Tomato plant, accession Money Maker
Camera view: bottom (45 deg); turntable rotation: 270 degrees
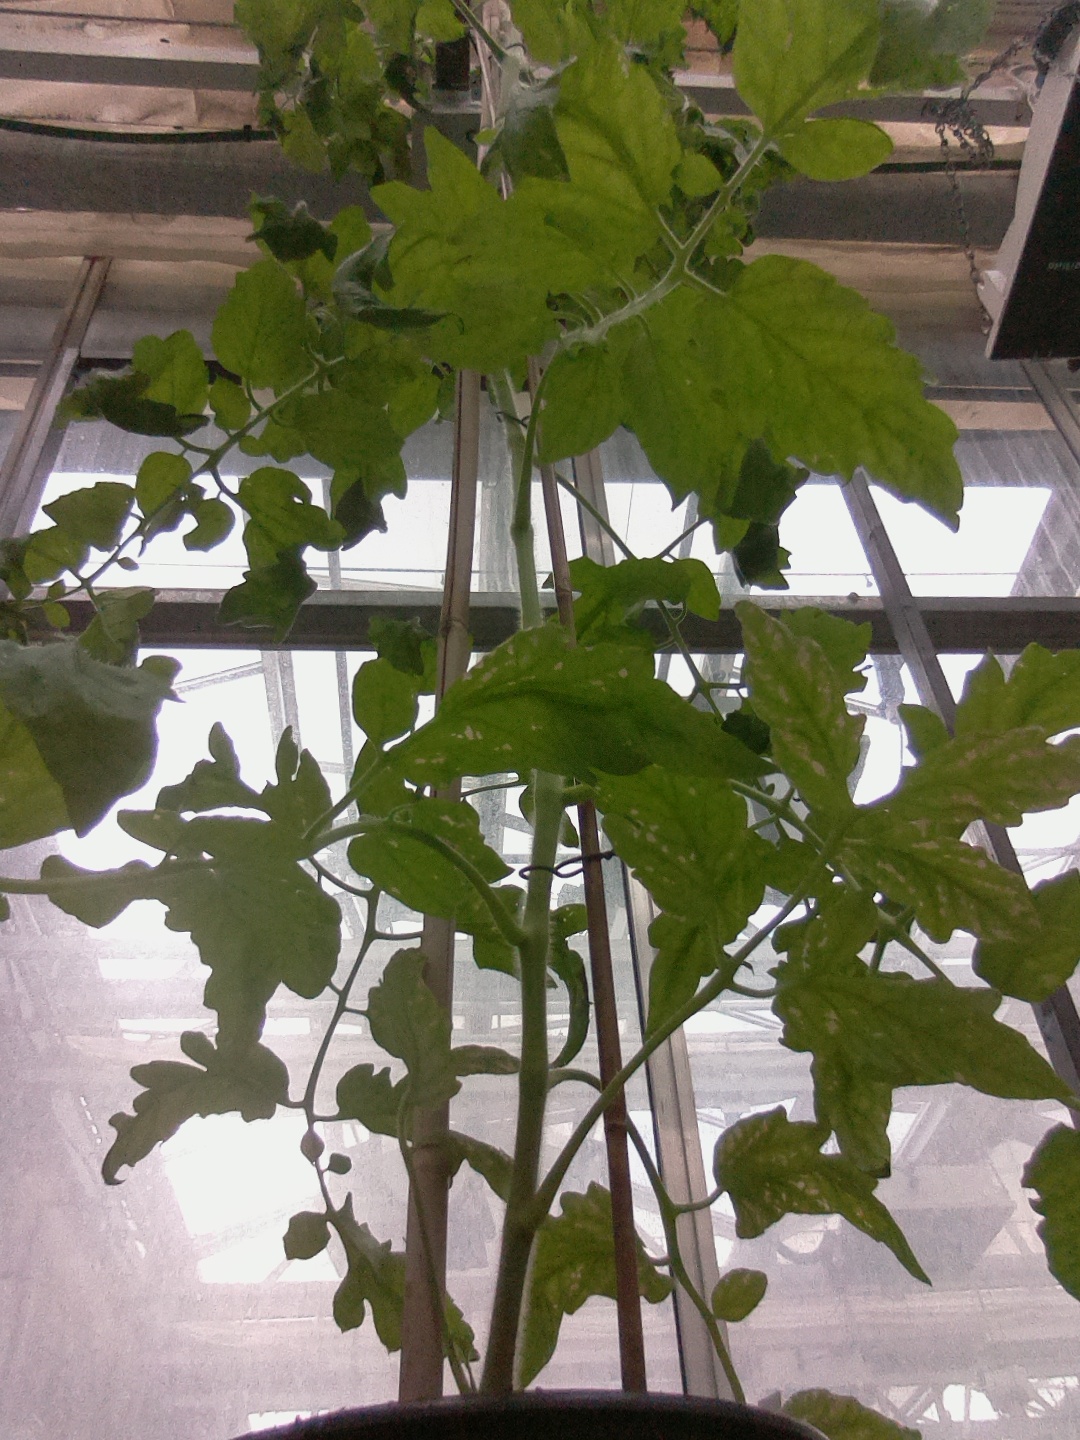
BBCH growth stage 70: Fruits at the main stem or branches visibles